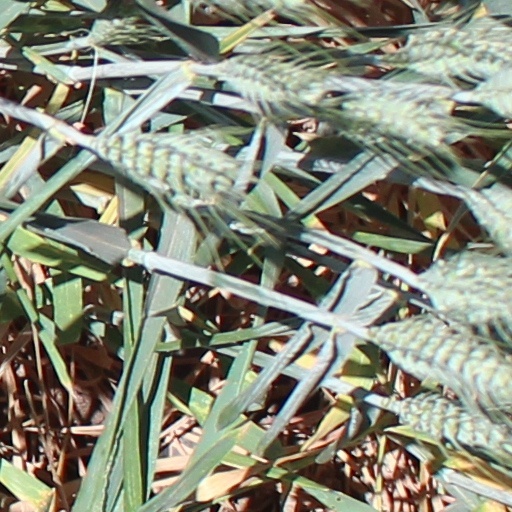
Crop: wheat